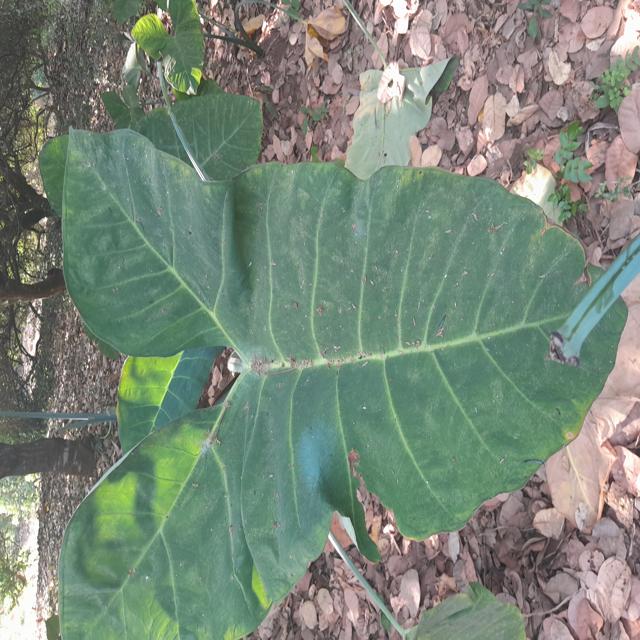
Label: Healthy